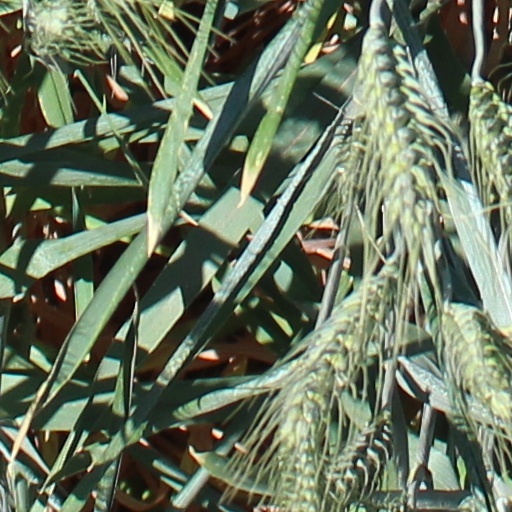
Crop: wheat